Polling for United States presidential elections

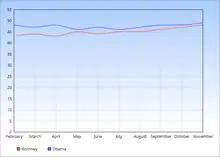
2012 Presidential Polls

President Obama and his campaign aired early negative ads calling Republican challenger Mitt Romney an out-of-touch, plutocratic, wealthy job destroyer since his days as CEO at Bain Capital. Romney bounced back in the polls after strong performances in the primaries and because the economy was still recovering from the 2007–2009 recession.